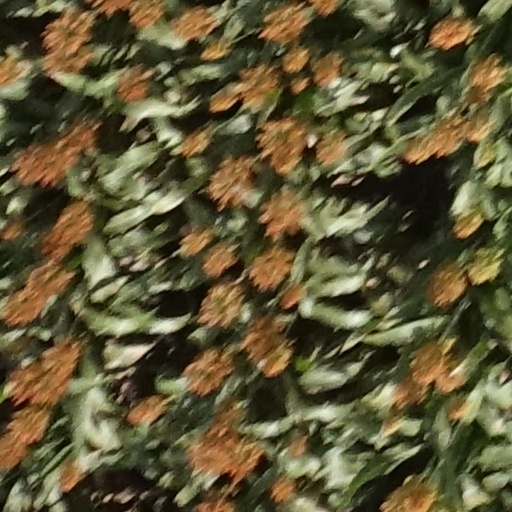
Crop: sorghum